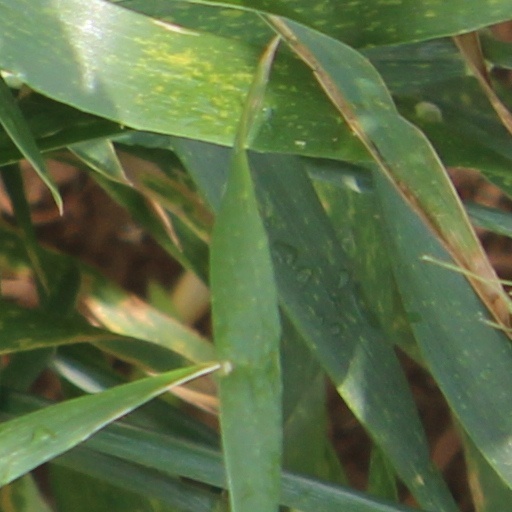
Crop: wheat